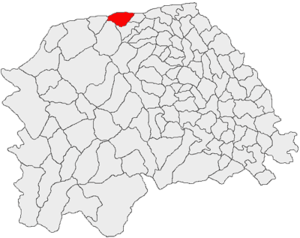
Vicovu de Sus est une ville moldave de Bucovine, située dans le nord-est de la Roumanie. En 2011, elle comptait 13 308 habitants.